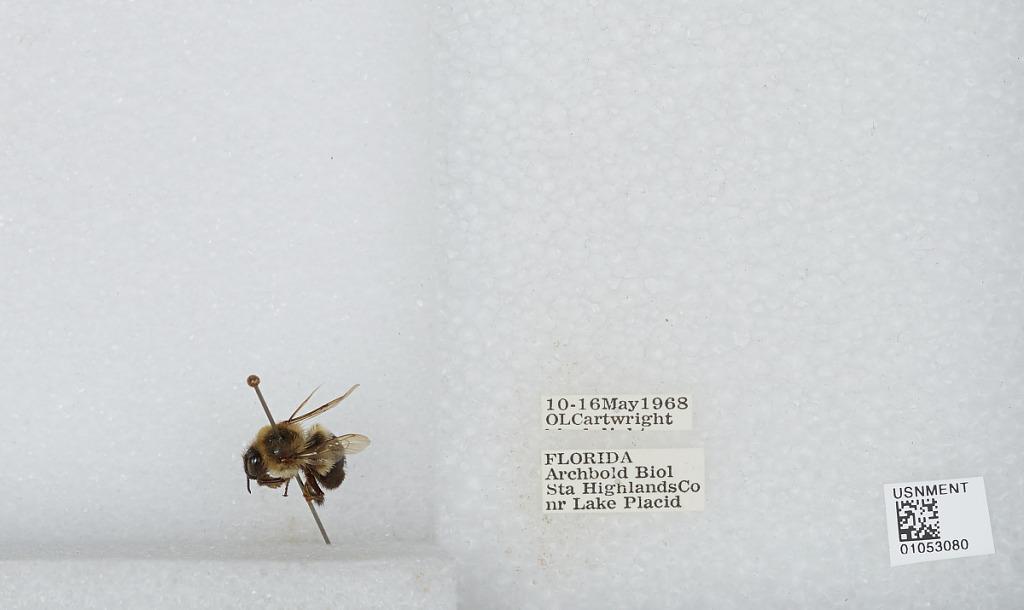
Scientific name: Bombus sp.
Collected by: O. Cartwright
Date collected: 1968-5-10
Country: United States
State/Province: Florida
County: Highlands
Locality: Archbold Biological Station near Lake Placid
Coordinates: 27.1833, -81.3522